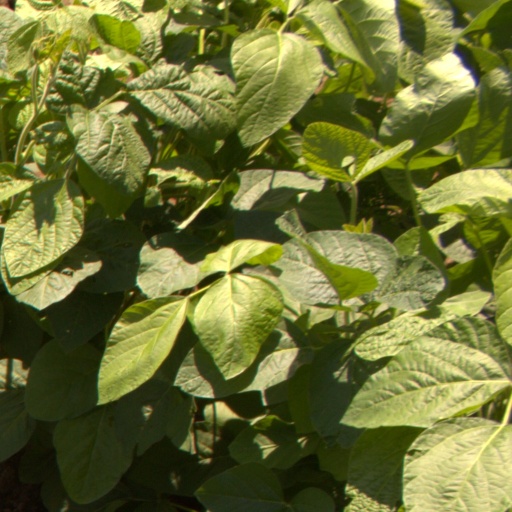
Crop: soybean